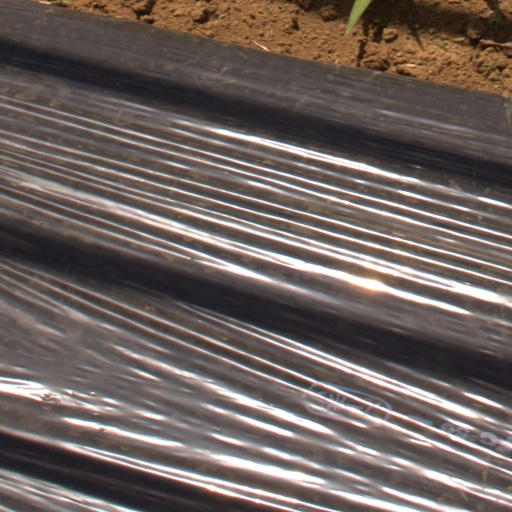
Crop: Jerusalem artichoke